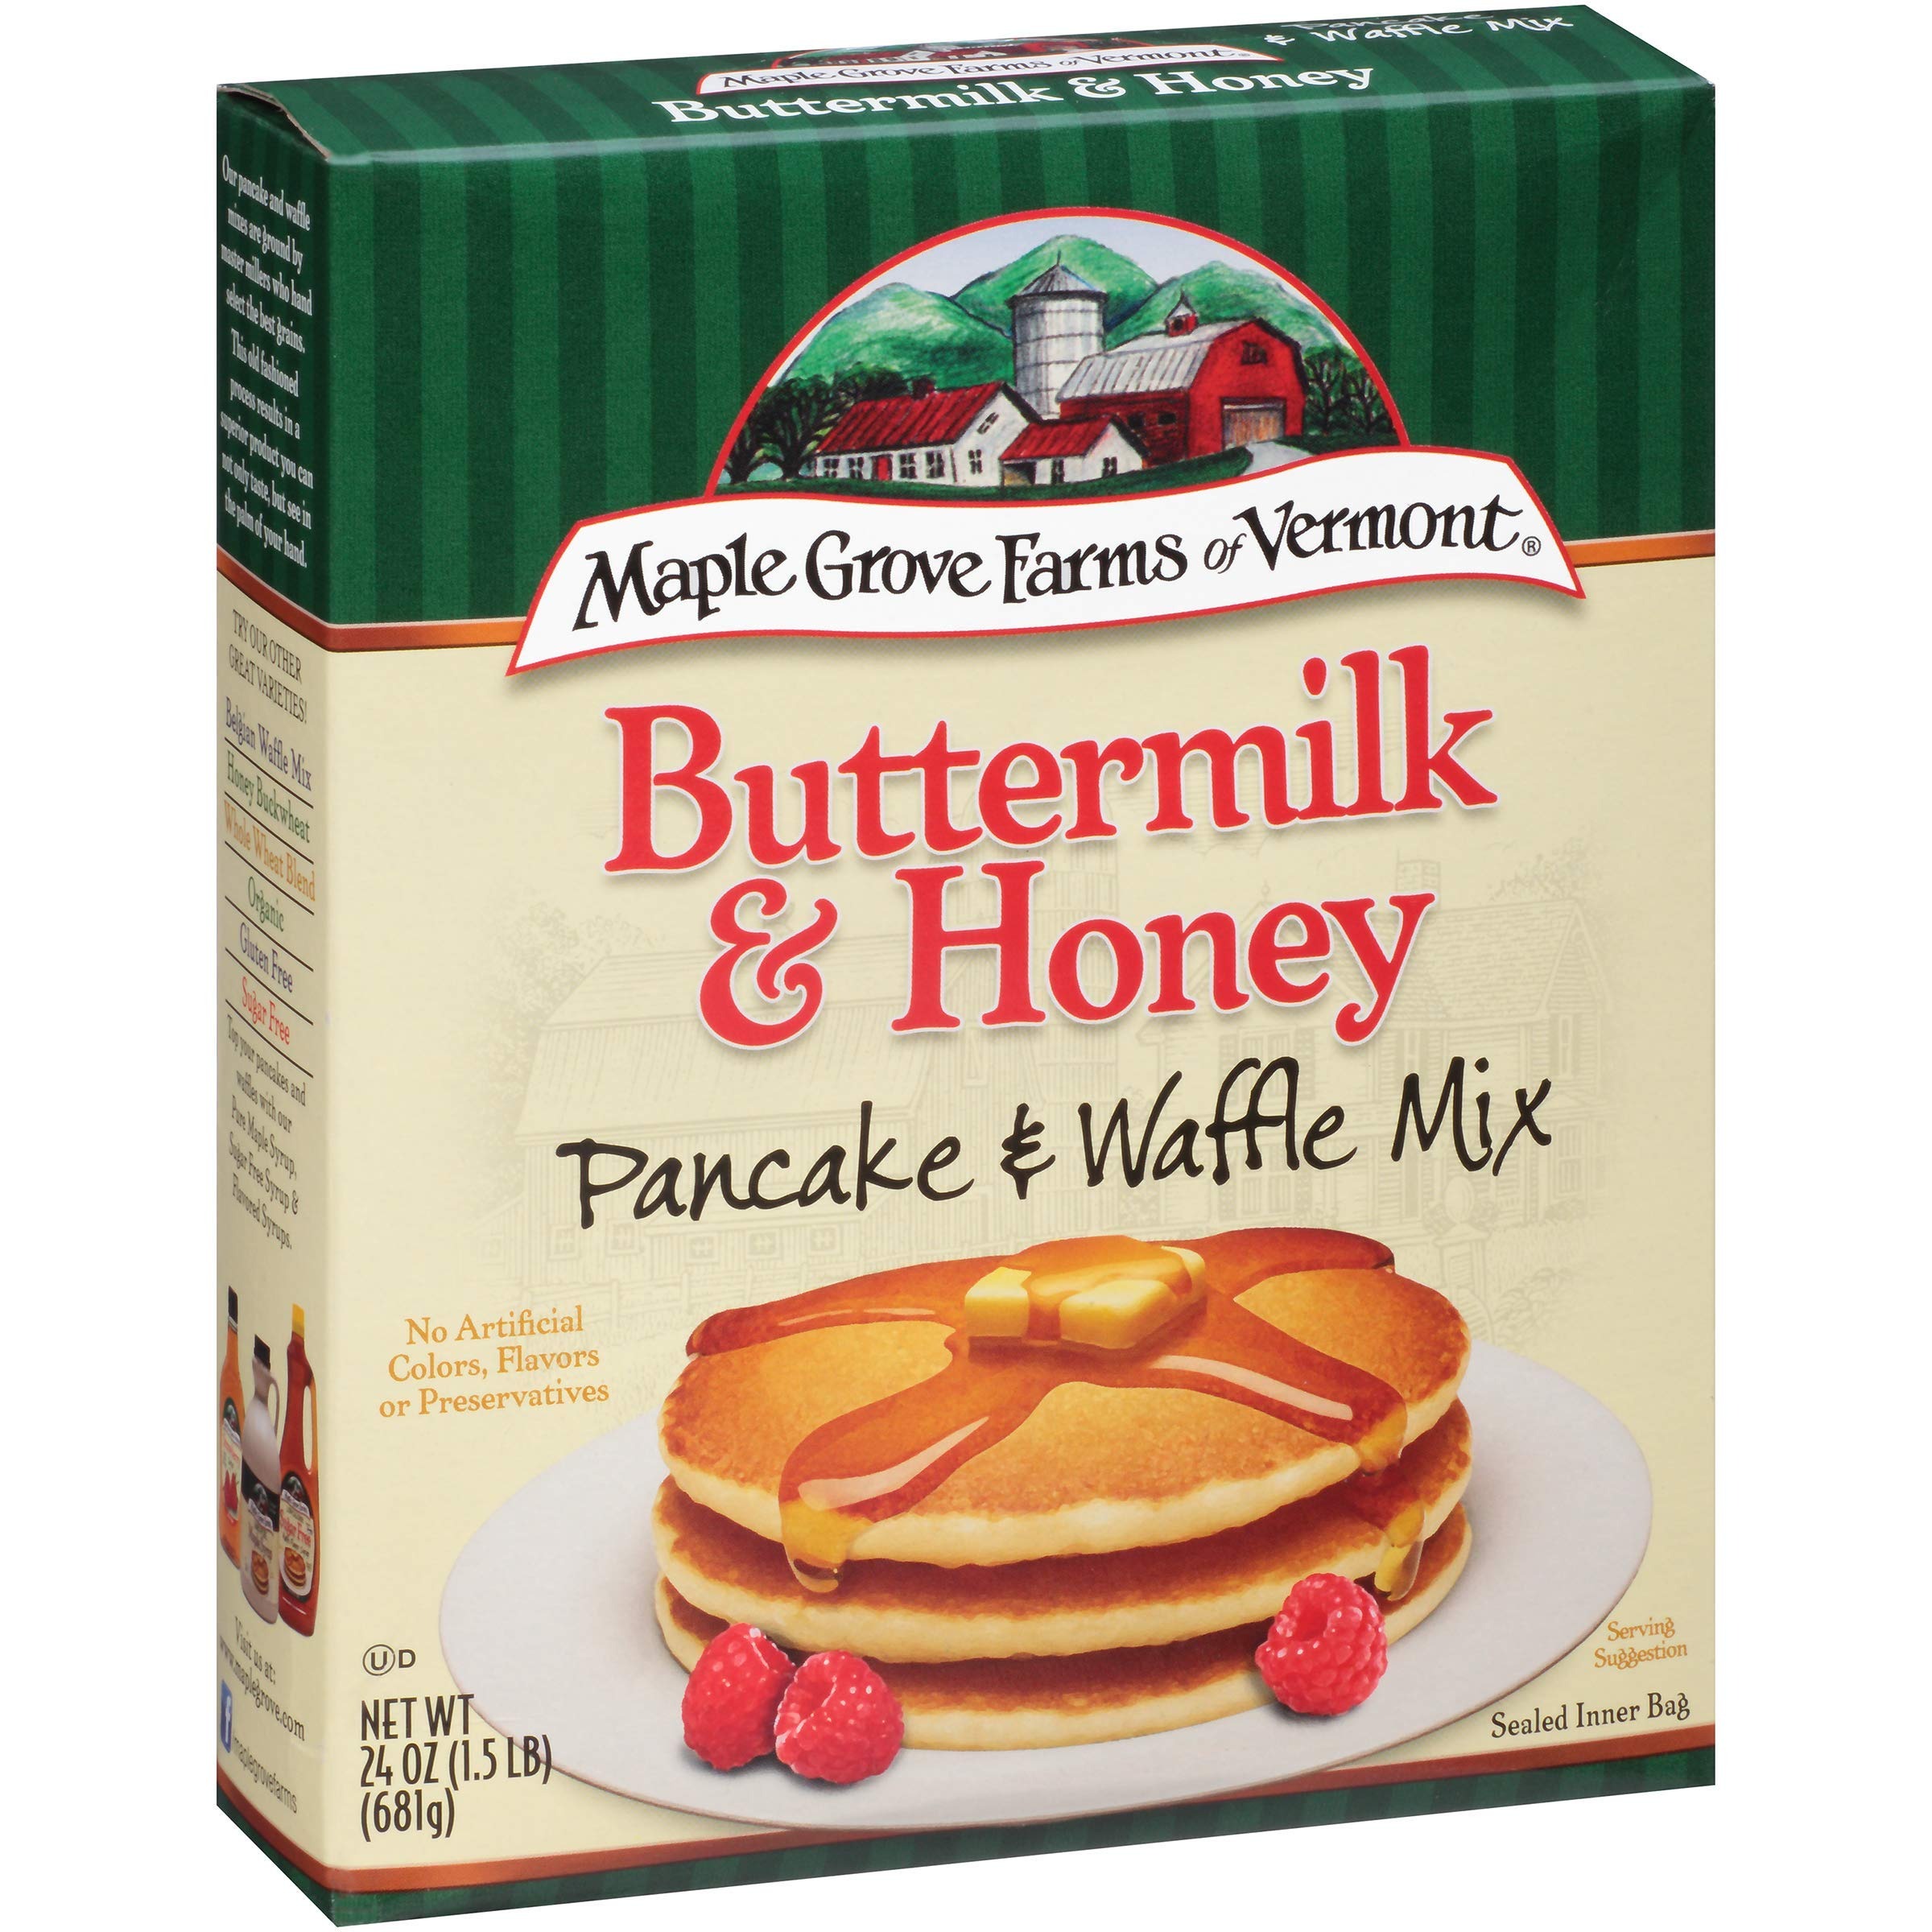
Item Name: Maple Grove Farms Pancake & Waffle Mix, Buttermilk & Honey, 24 Ounce - PACK OF 2
Value: 2.0
Unit: Count

Price: 13.99